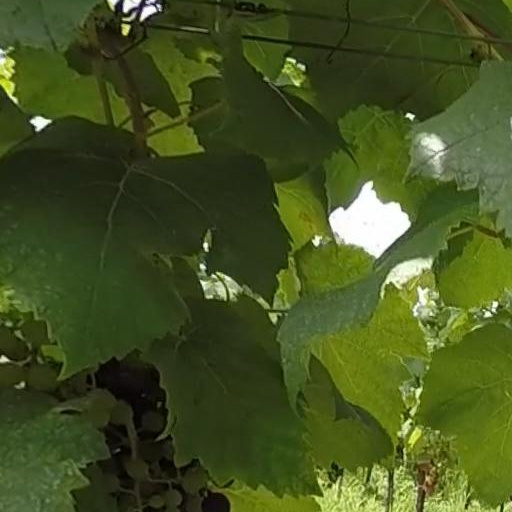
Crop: grape